Boko Haram insurgency

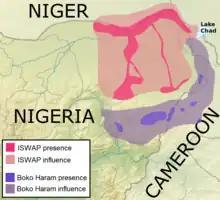
Presence and influence of ISWAP and Boko Haram in northern Nigeria, Cameroon, and Niger in early 2019, after the rebels' victories during the early Chad Basin campaign

Barnawi's ISWAP launched a major offensive in January, attacking several Nigerian military bases, including those at Magumeri and Gajiram. Insurgents also overran and destroyed the IDP town of Rann, displacing its inhabitants yet again. The destruction of Rann was initially attributed to ISWAP, but Shekau's Boko Haram later claimed responsibility.